Seychelles blue pigeon

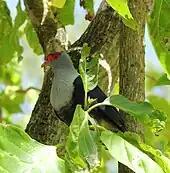
On Cousin Island

It can be found either singly, in pairs or in small groups. In courtship birds fly high above the tree canopy, before plummeting downward at a steep angle, wings held rigidly forward and downward. This procedure may be repeated before landing in a tree. The male bows and coos to the female, raising plume feathers on the neck and head or struts up and down a branch plumes extended, turning his head 180°, then back again.